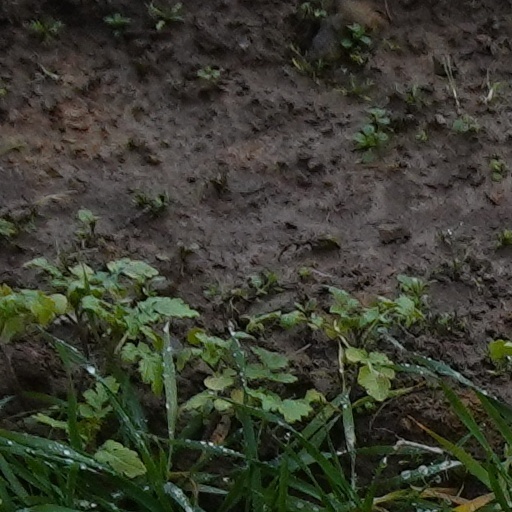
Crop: wheat